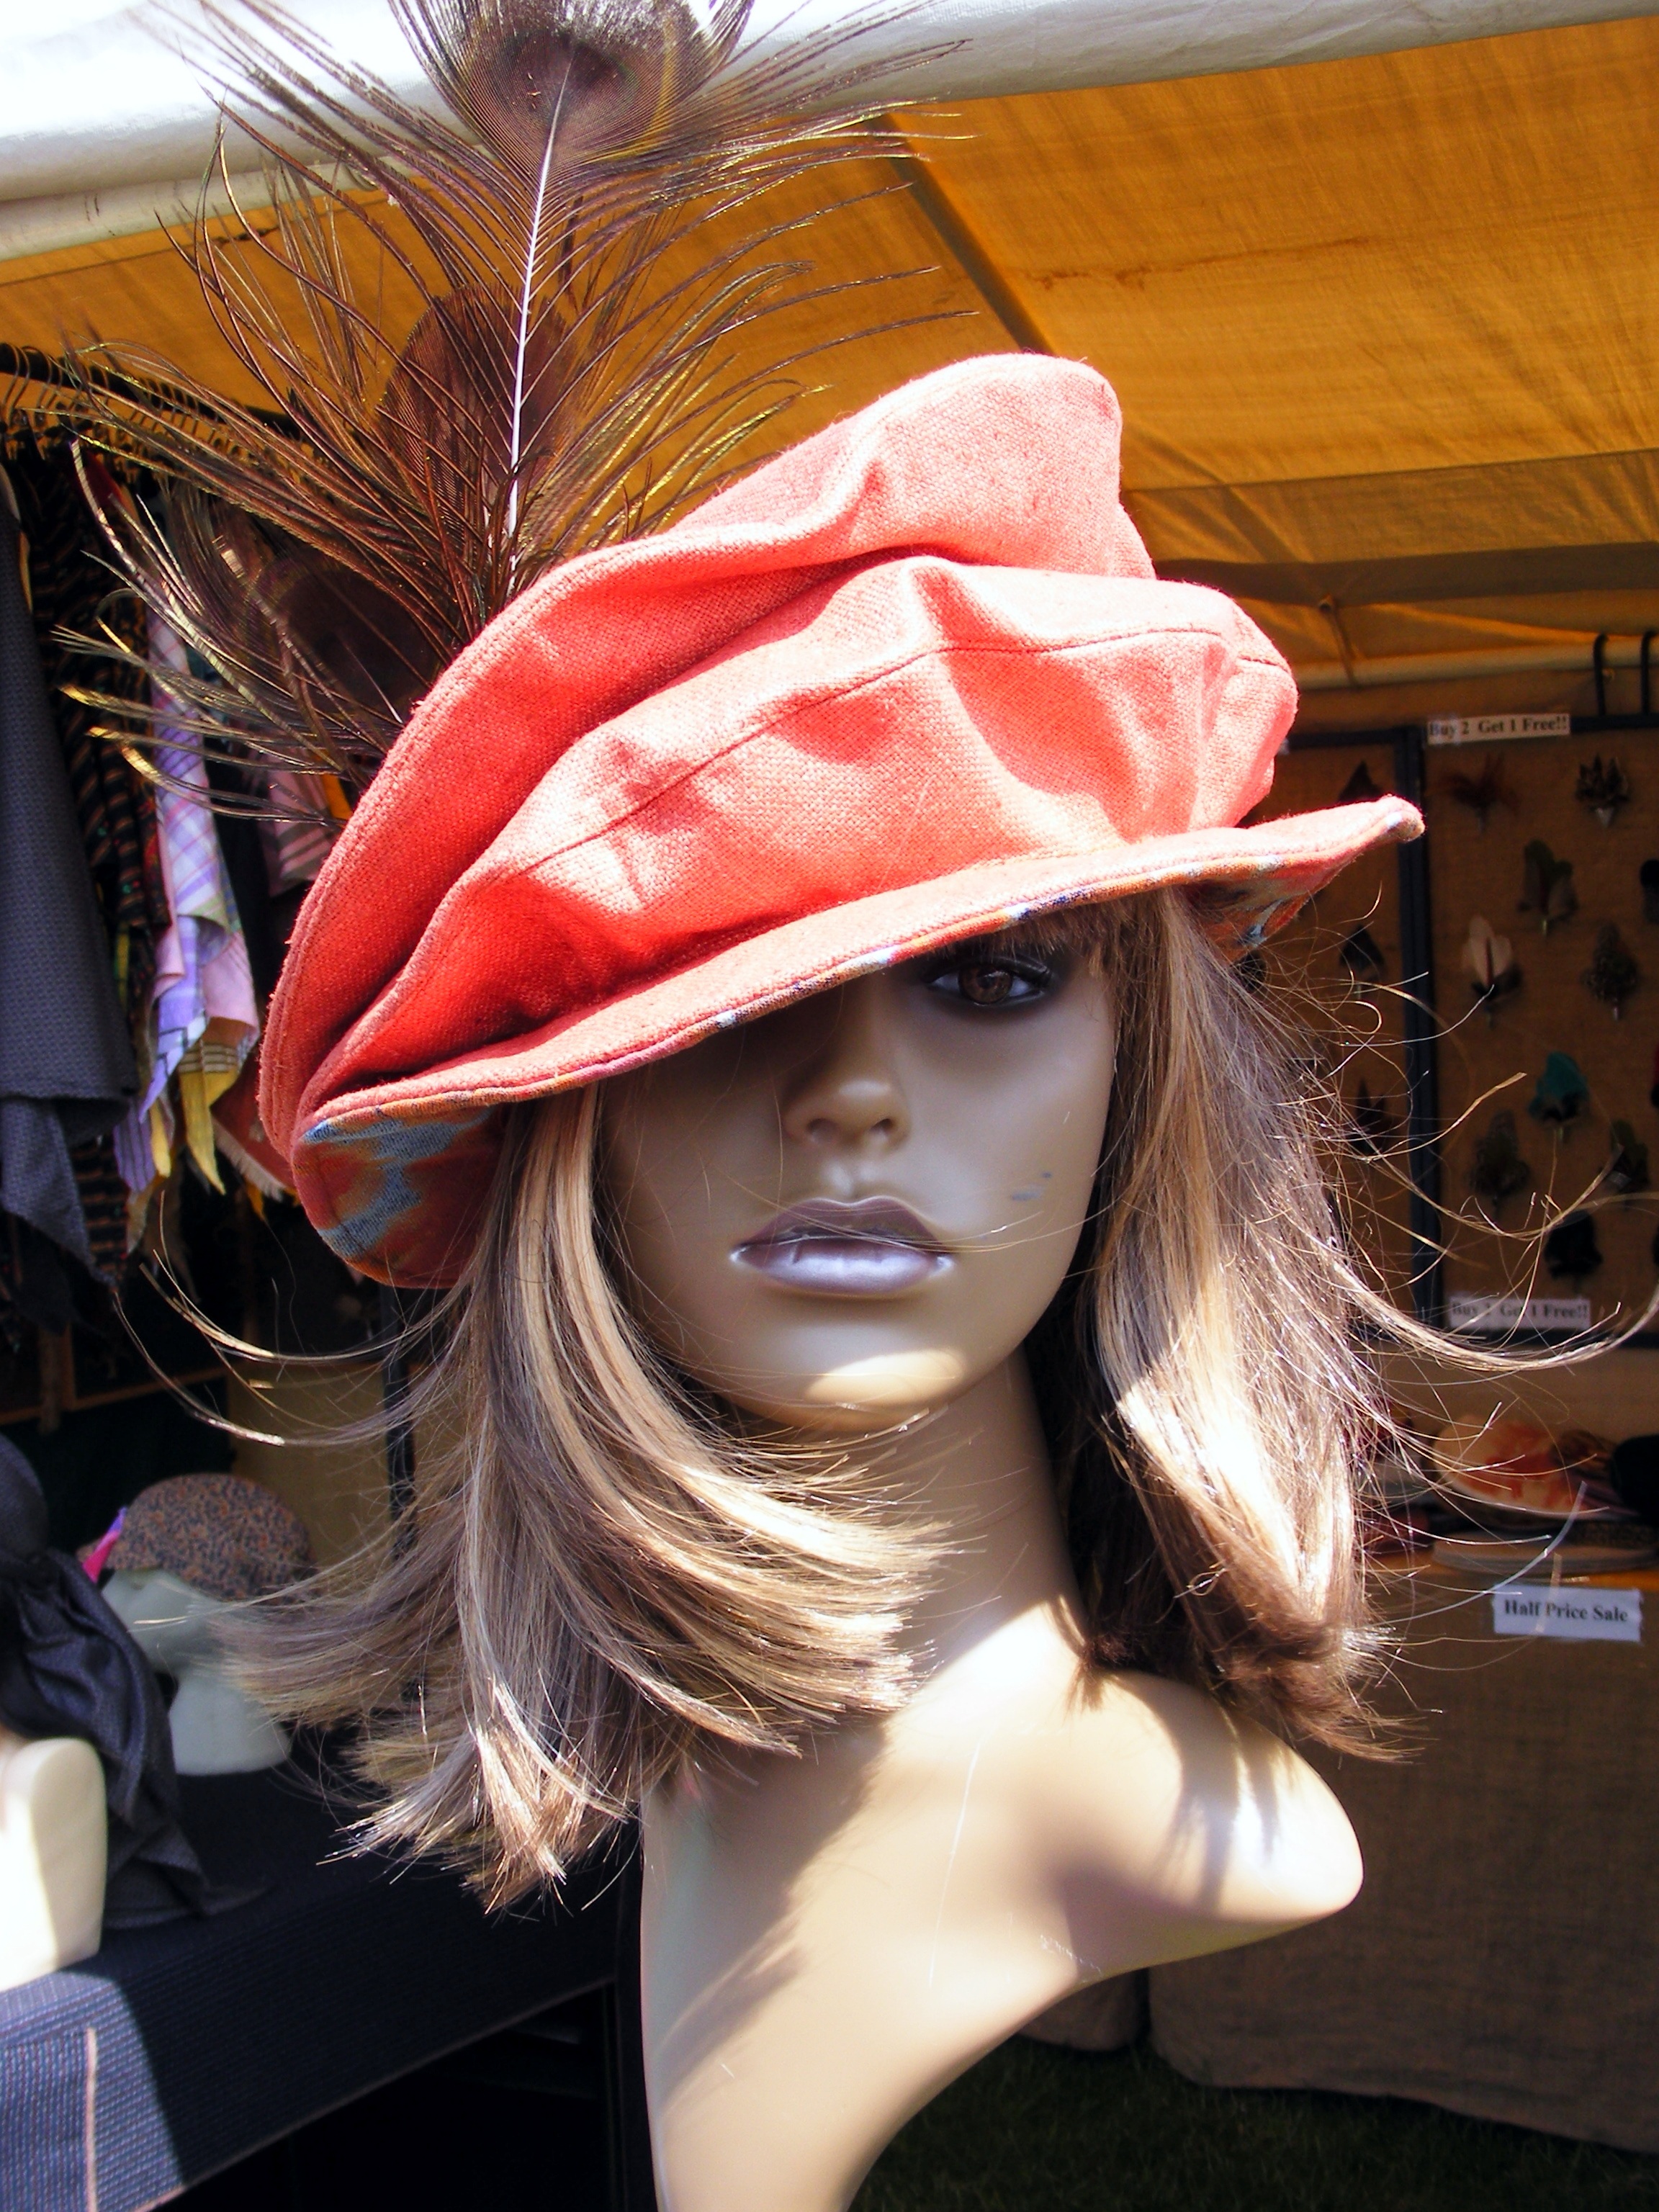
girl, hair, female, shop, portrait, model, young, red, color, hat, fashion, clothing, lady, lifestyle, feather, modern, mannequin, fun, dress, design, head, beauty, style, organ, costume, wig, attractive, glamour, stylish, fashionable, haberdashery, fashion accessory